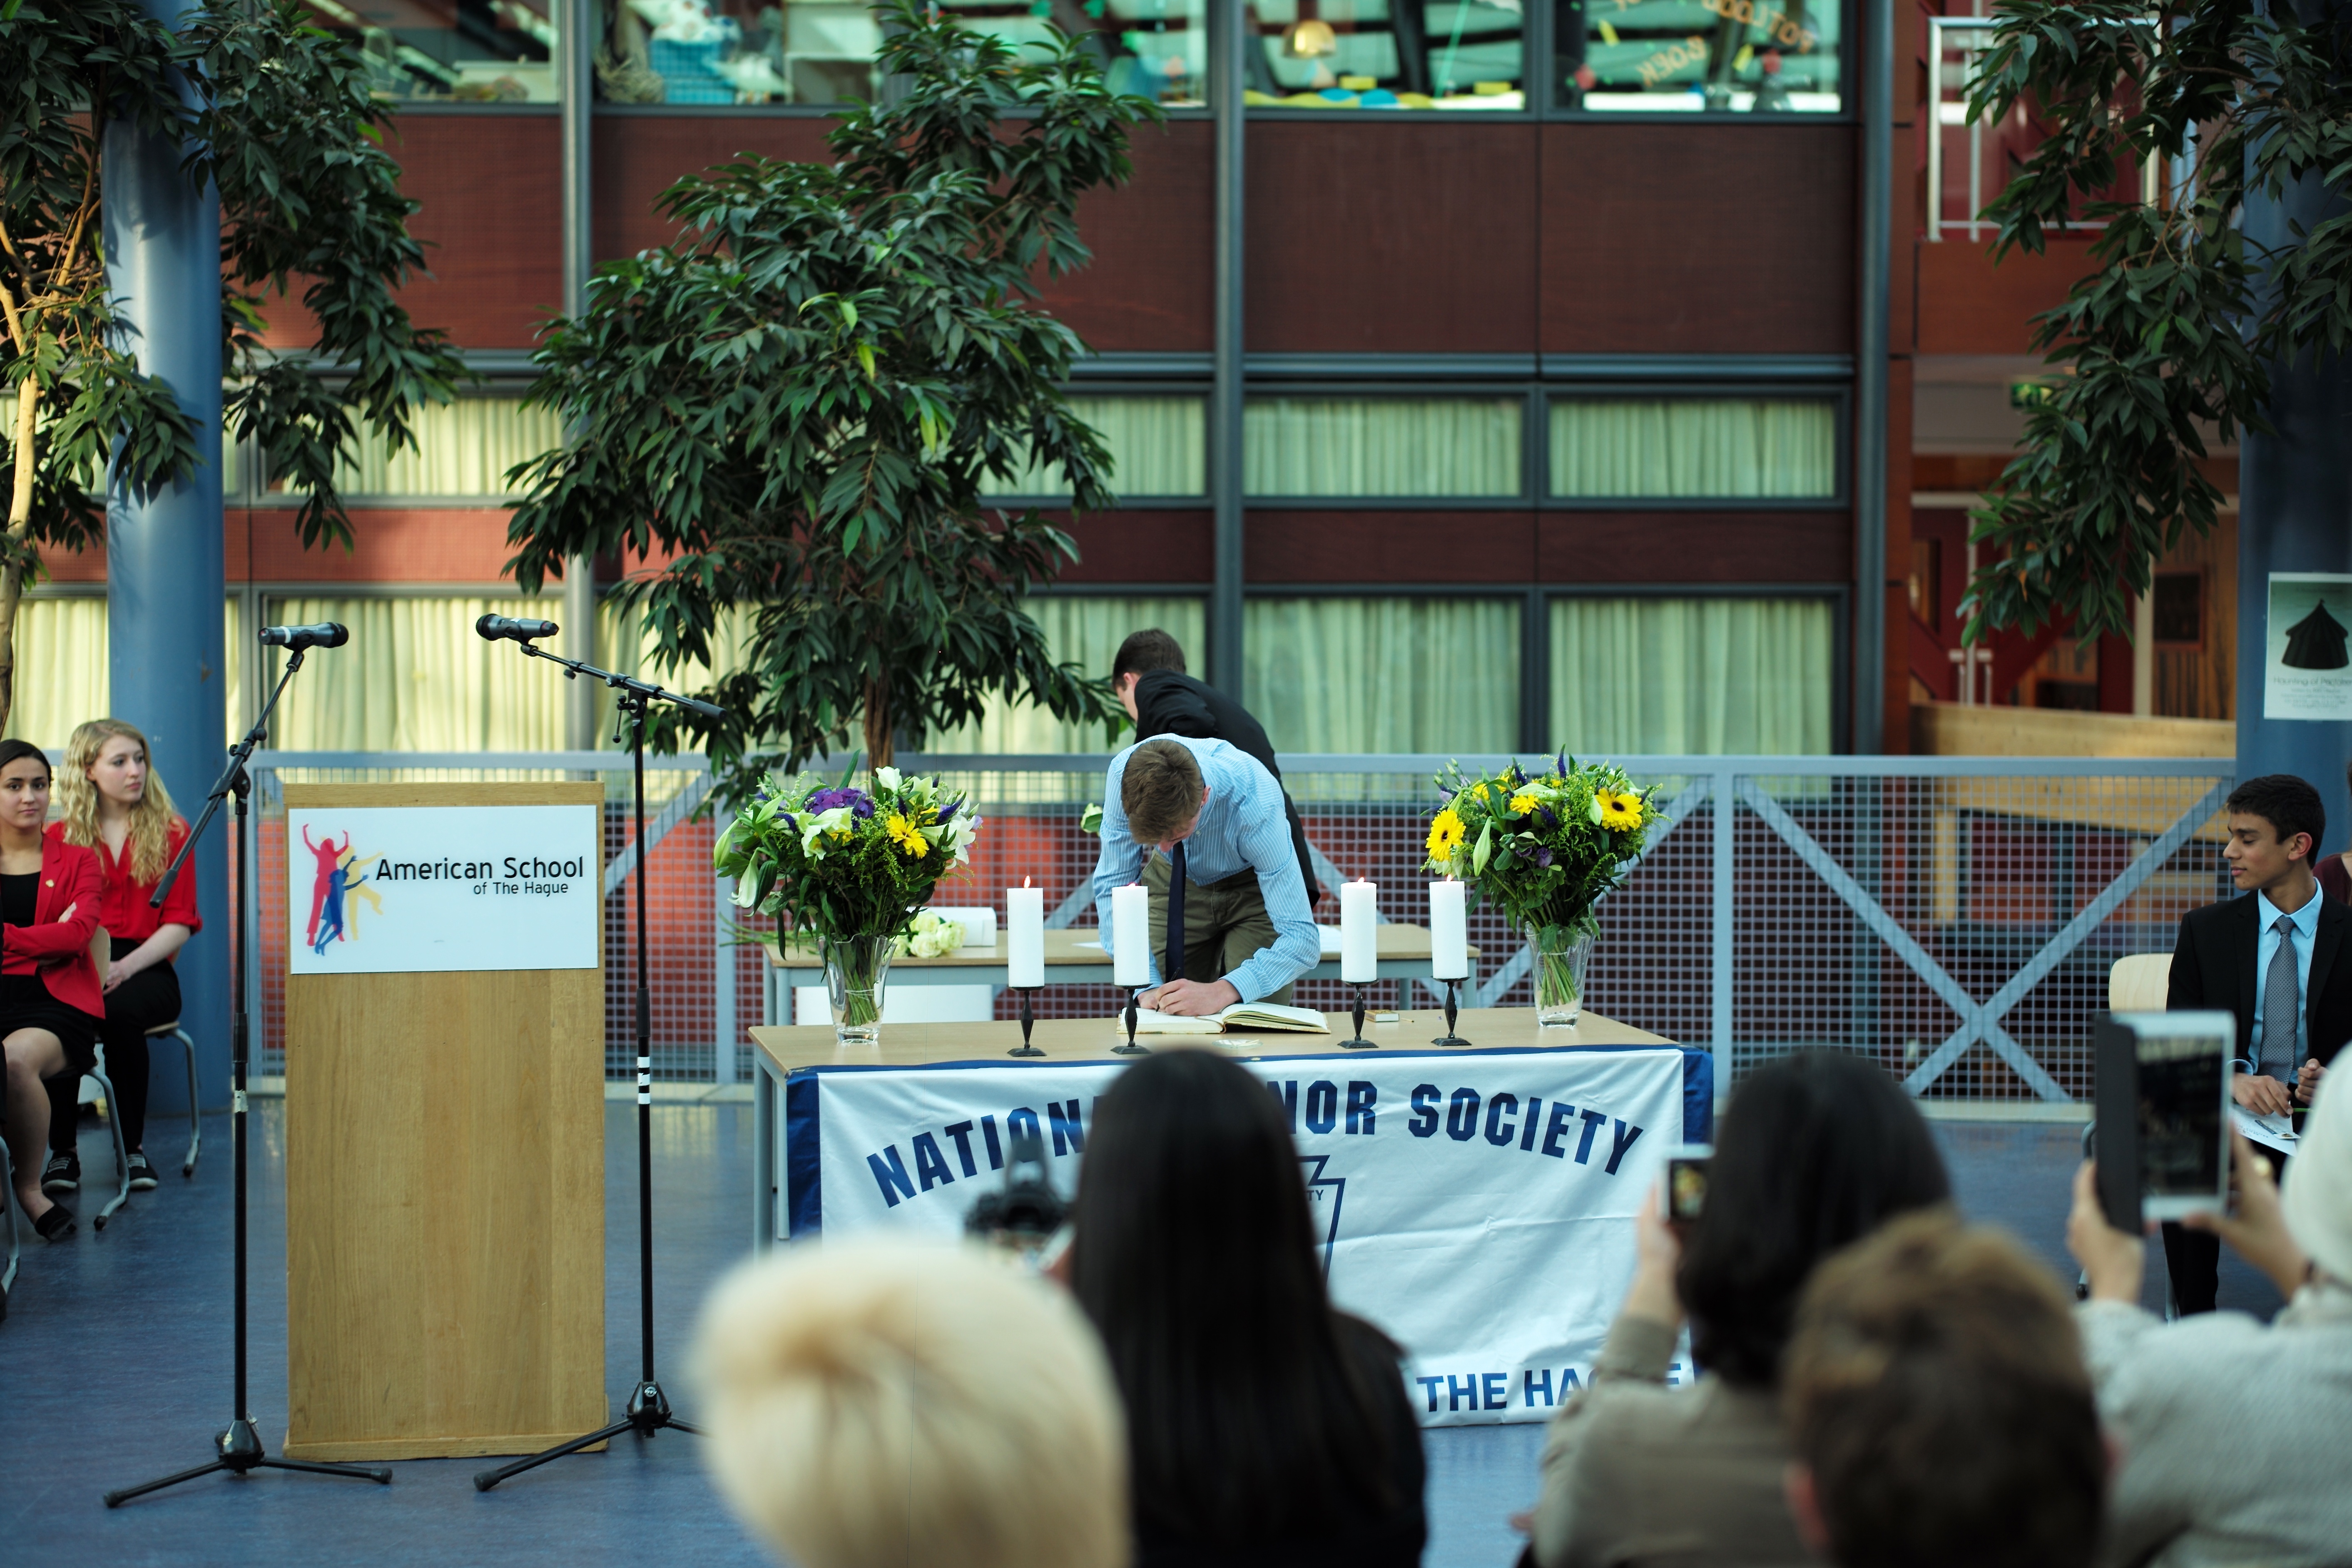
community, ash, 2014, ceremony, m, 50mm, f14, leica, 240, summilux, nhs, induction, typ, nationalhonorsociety